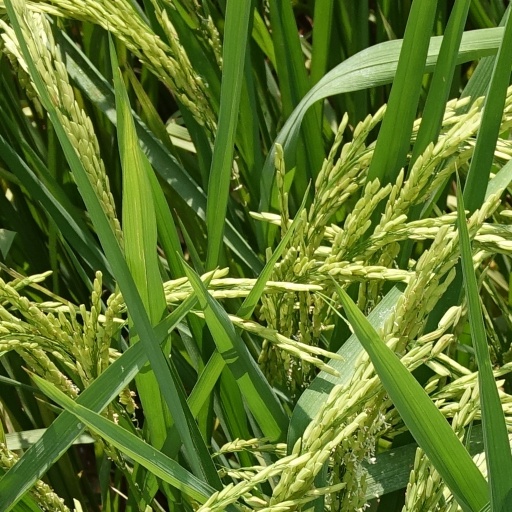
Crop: rice